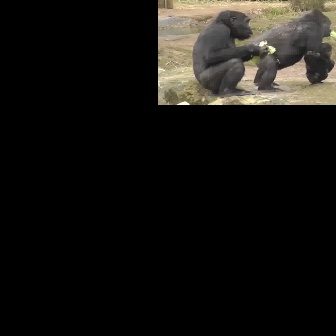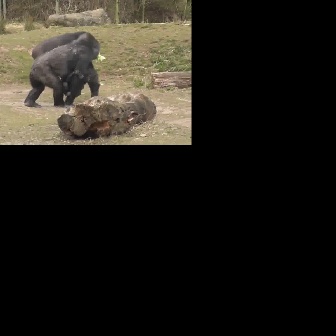
  Please identify the target specified by the bounding box [247,7,331,92] in the first image and locate it in the second image. Return the coordinates in [x_min,y_min,x_max,y_max] format.
Answer: [23,32,99,108]